T. J. Alldridge

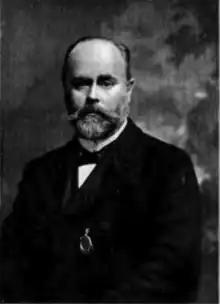
Alldridge in 1901, photo by John Thomson

Thomas Joshua Alldridge (21 April 1847 – 28 June 1916) was a British colonial administrator who was the first district commissioner of Sierra Leone. He traveled extensively throughout the country and his photographs are among the first to be taken of the interior regions. In 1900, the Royal Geographical Society honored him for his contributions to ethnography. In the 1905 Birthday Honours, he was appointed a Companion of the Imperial Service Order.